The Twelve (novel)

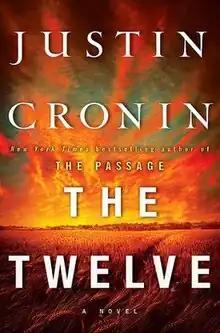
Cover of the 2012 first edition hardback

The Twelve is a 2012 horror novel by Justin Cronin and is the second novel in "The Passage" trilogy, following the novel "The Passage". "The Twelve" was published on October 16, 2012, by Ballantine Books. The trilogy was concluded with the publishing of "The City of Mirrors", which was released in 2016.